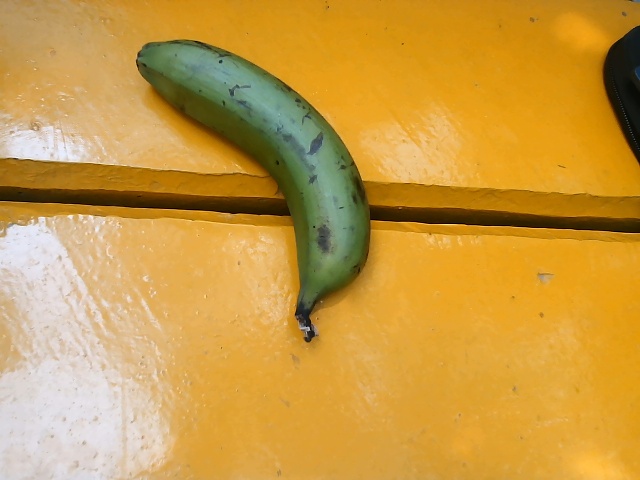
Label: Raw_Banana